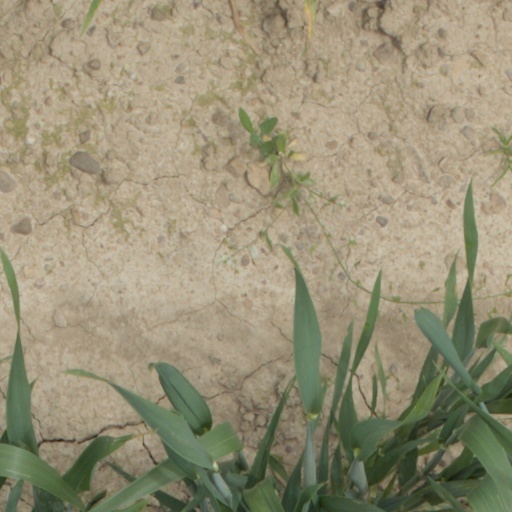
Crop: wheat